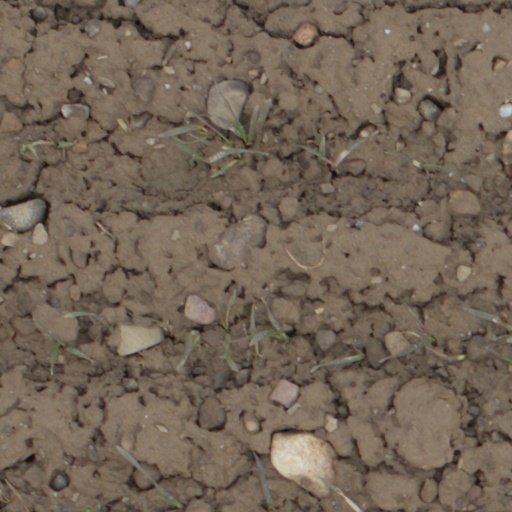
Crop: wheat